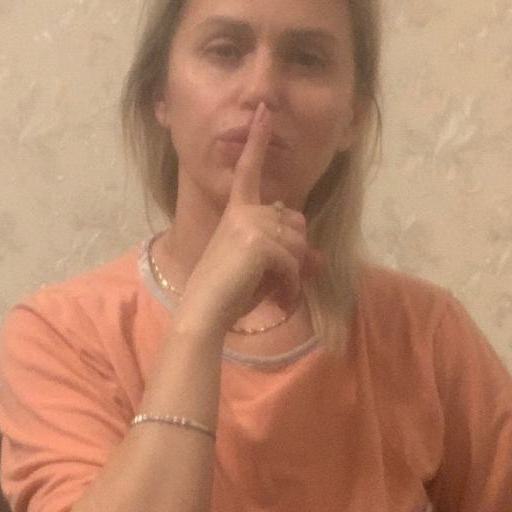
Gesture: mute